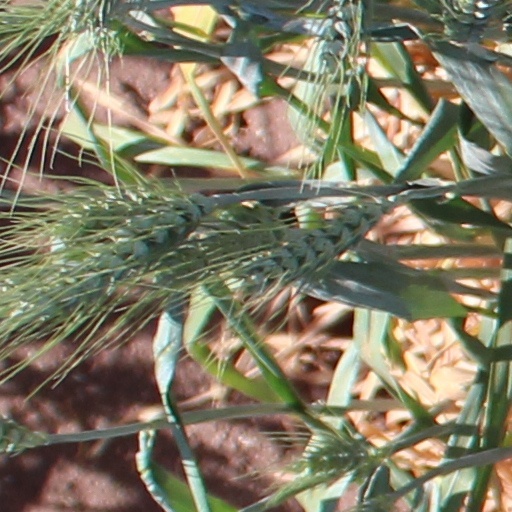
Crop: wheat